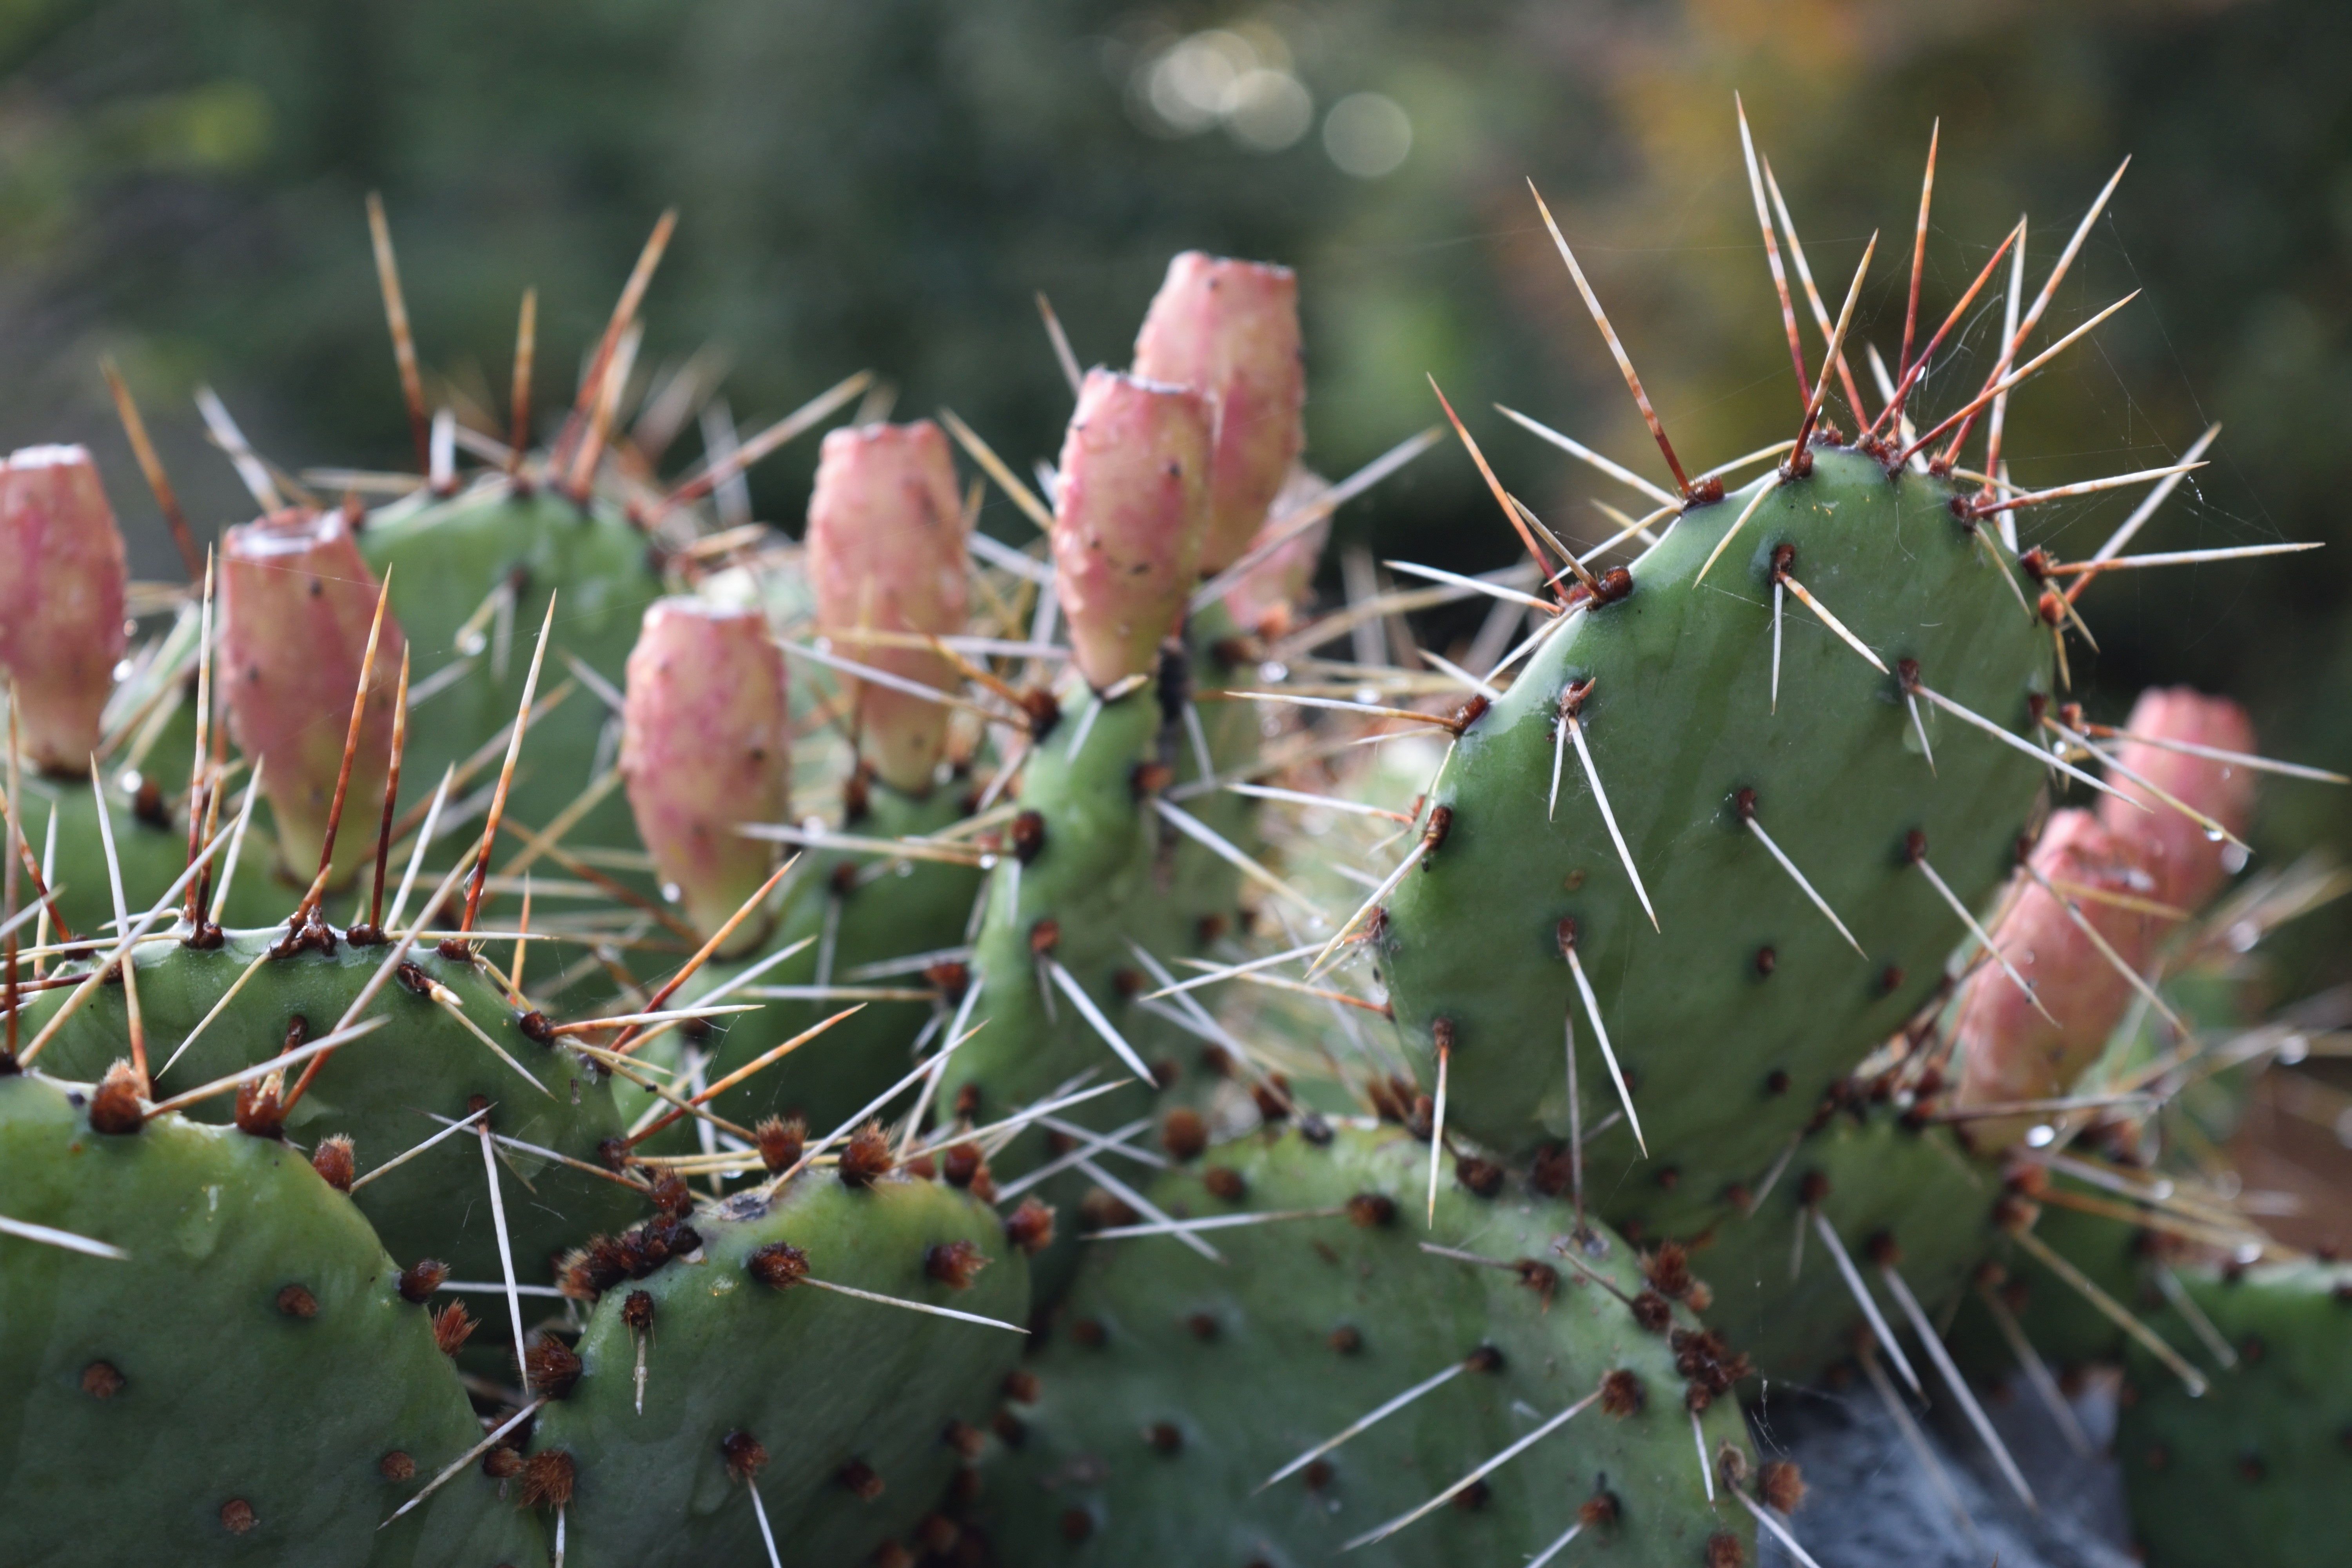
prickly, cactus, plant, flower, thorn, botany, succulent, cacti, flora, botanical, caryophyllales, flowering plant, prickly pear, plant stem, land plant, thorns spines and prickles, hedgehog cactus, nopal, acanthocereus tetragonus, san pedro cactus, barbary fig, eastern prickly pear